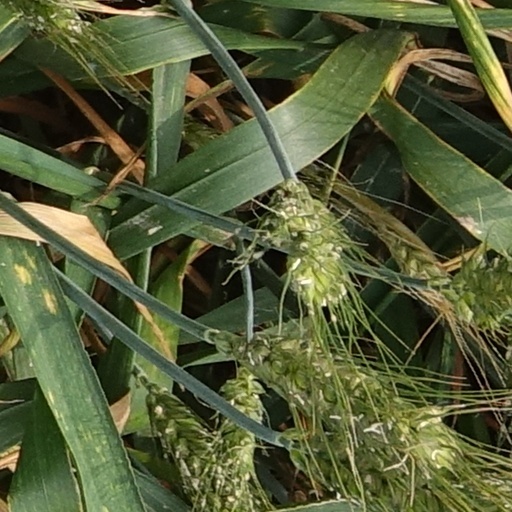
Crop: wheat